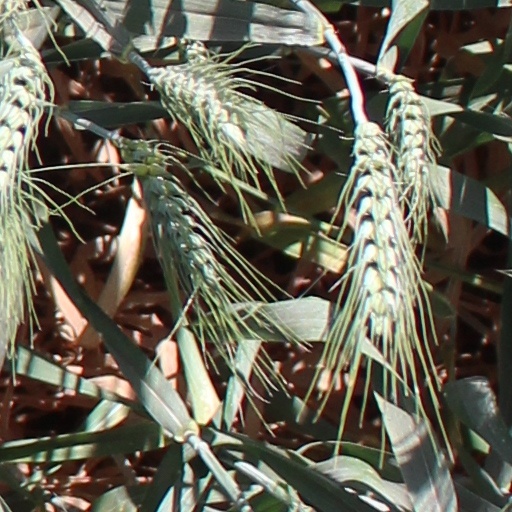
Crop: wheat